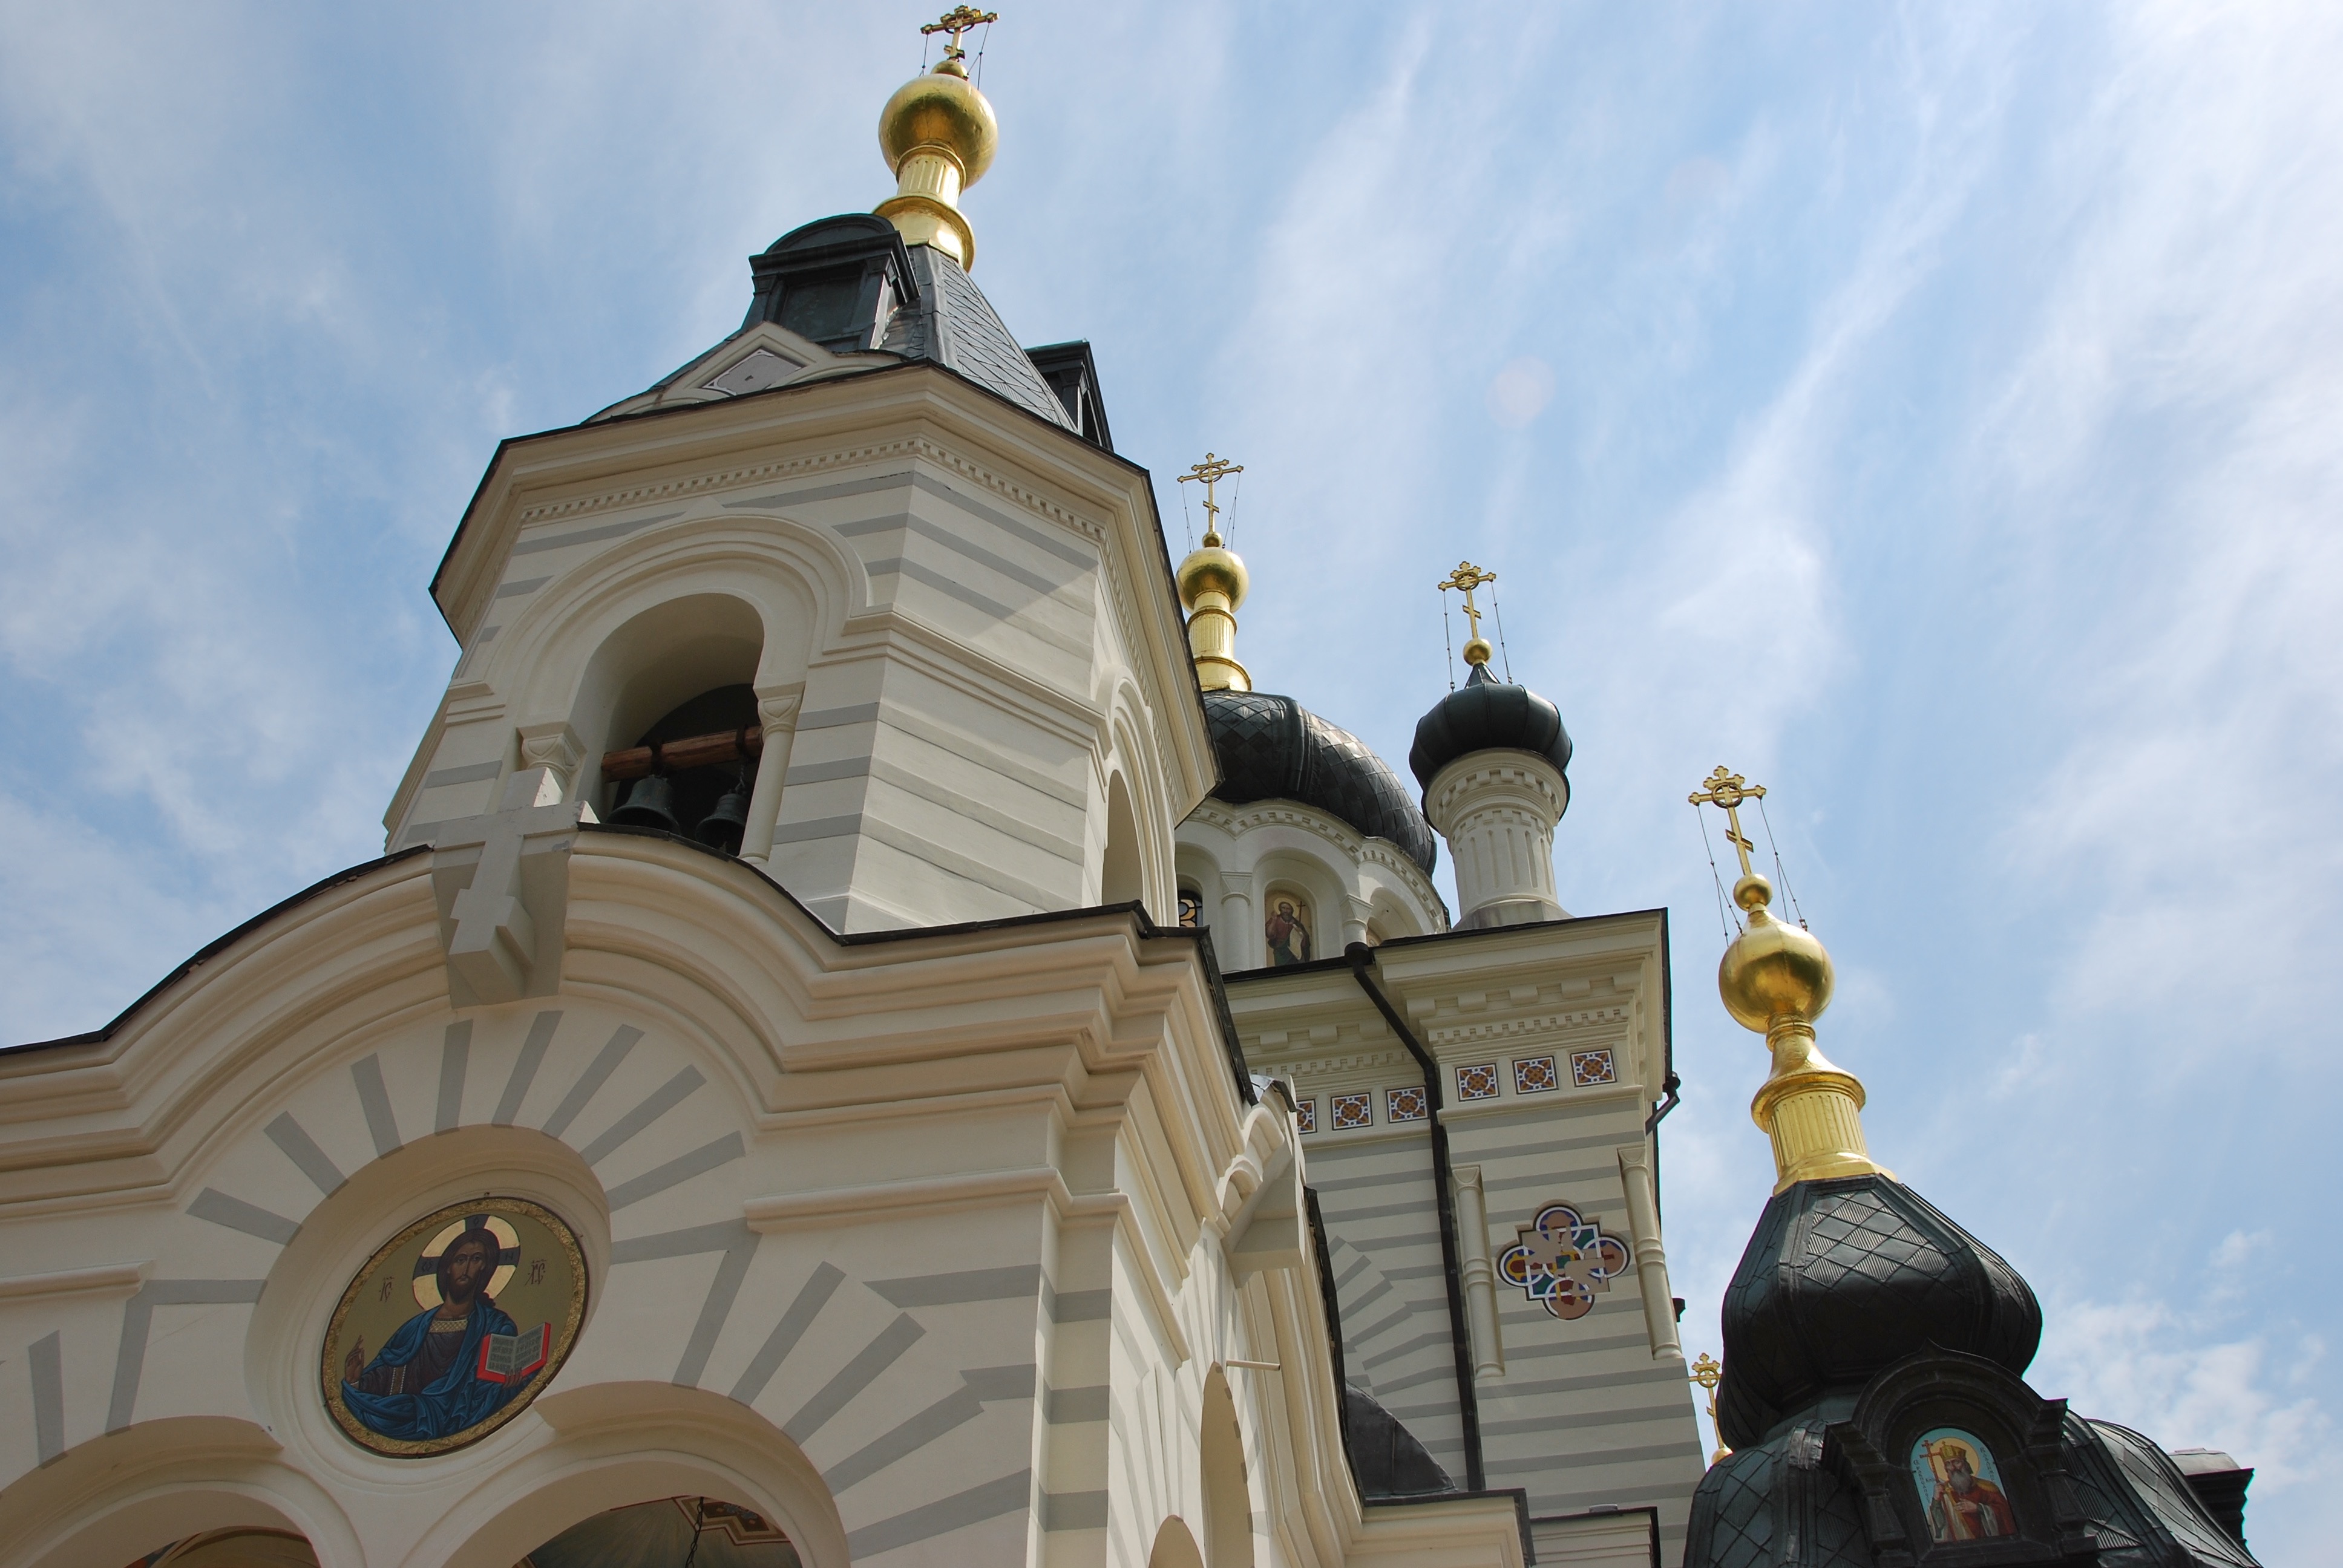
building, monument, statue, landmark, church, cathedral, chapel, place of worship, steeple, dome, belfry, crimea, foros